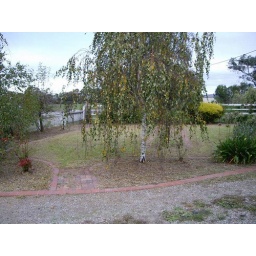
tree in front yard of TR house